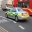
Label: ambulance